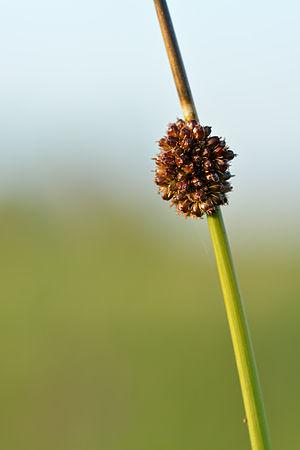
Juncus conglomeratus, le Jonc aggloméré est une plante herbacée de la famille des Joncacées.